Metropolitanate of Montenegro and the Littoral

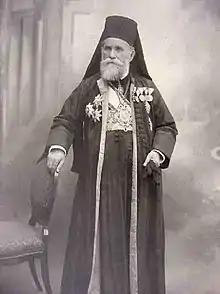
Metropolitan Mitrofan Ban (1884–1920)

During the long reign of Prince and (from 1910) King Nikola I Petrović (1860–1918), who was a Serbian patriot, rising political aspirations of his government included not only the securing of the Serbian throne for his dynasty, but also the renewal of the old Serbian Patriarchate of Peć. On the occasion of the elevation of Montenegro to the rank of Kingdom, in 1910, the prime minister of Montenegro, Lazar Tomanović, stated: "The Metropolitanate of Cetinje is the only Saint Sava's episcopal seat which has been preserved without interruption to this day, and as such it represents the lawful throne and a descendant of the Patriarchate of Peć". Such aspirations were strengthened after the liberation of Peć during the successful enlargement of state territory of Montenegro in 1912, when another eparchy was created for several annexed territories that until then belonged to the Eparchy of Raška and Prizren. Its regions annexed to Montenegro were reorganized as the new Eparchy of Peć (1913). From that time, the "Holy Synod" started to function in full capacity, with three bishops.